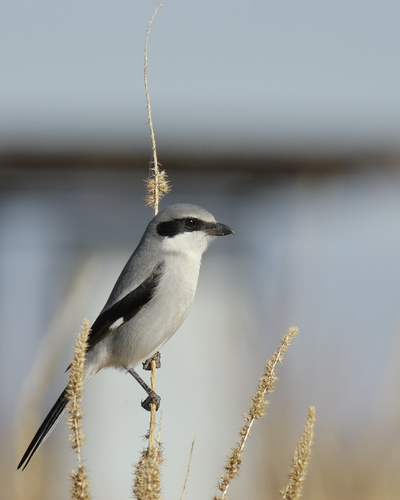
a small bird with black wings, black bill and black eye mask.
this bird is white, gray, and black with some claws.
this gray bird has a black stripe extending from its beak and through the cheek patch, the prepares are black and somewhat long tail is black.
this bird has a light gray breast, crown and back, black malar stripe and black-tipped primaries.
this is a small bird with grey and black feathers and a short black bill.
this gray bird has a black cheek patch, black primaries and a black tail, while its throat is white.
beautiful small white bird nestled on top of a plant branch; the bird has black smears from the beak to a bit behind the eyes with a black tail and black wings, with just a spot of white on the leading edge and small black legs grasping the branch.
sleek, mostly gray bird has black primaries and tail feathers with a black bill and black mask-like markings across its eyes and cheeks.
this bird has a band of black along its eye, with grey and white elsewhere.
a small bird with a white breast and a gray crown and long black tail feathers.
Species: Loggerhead Shrike